Shrunken head

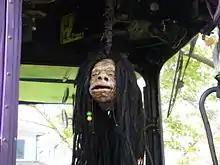
Shrunken head in the Knight Bus, The Wizarding World of Harry Potter

In the novel "Moby-Dick", the character Queequeg sells shrunken heads and gives his last as a gift to the narrator, Ishmael, who subsequently sells it himself.